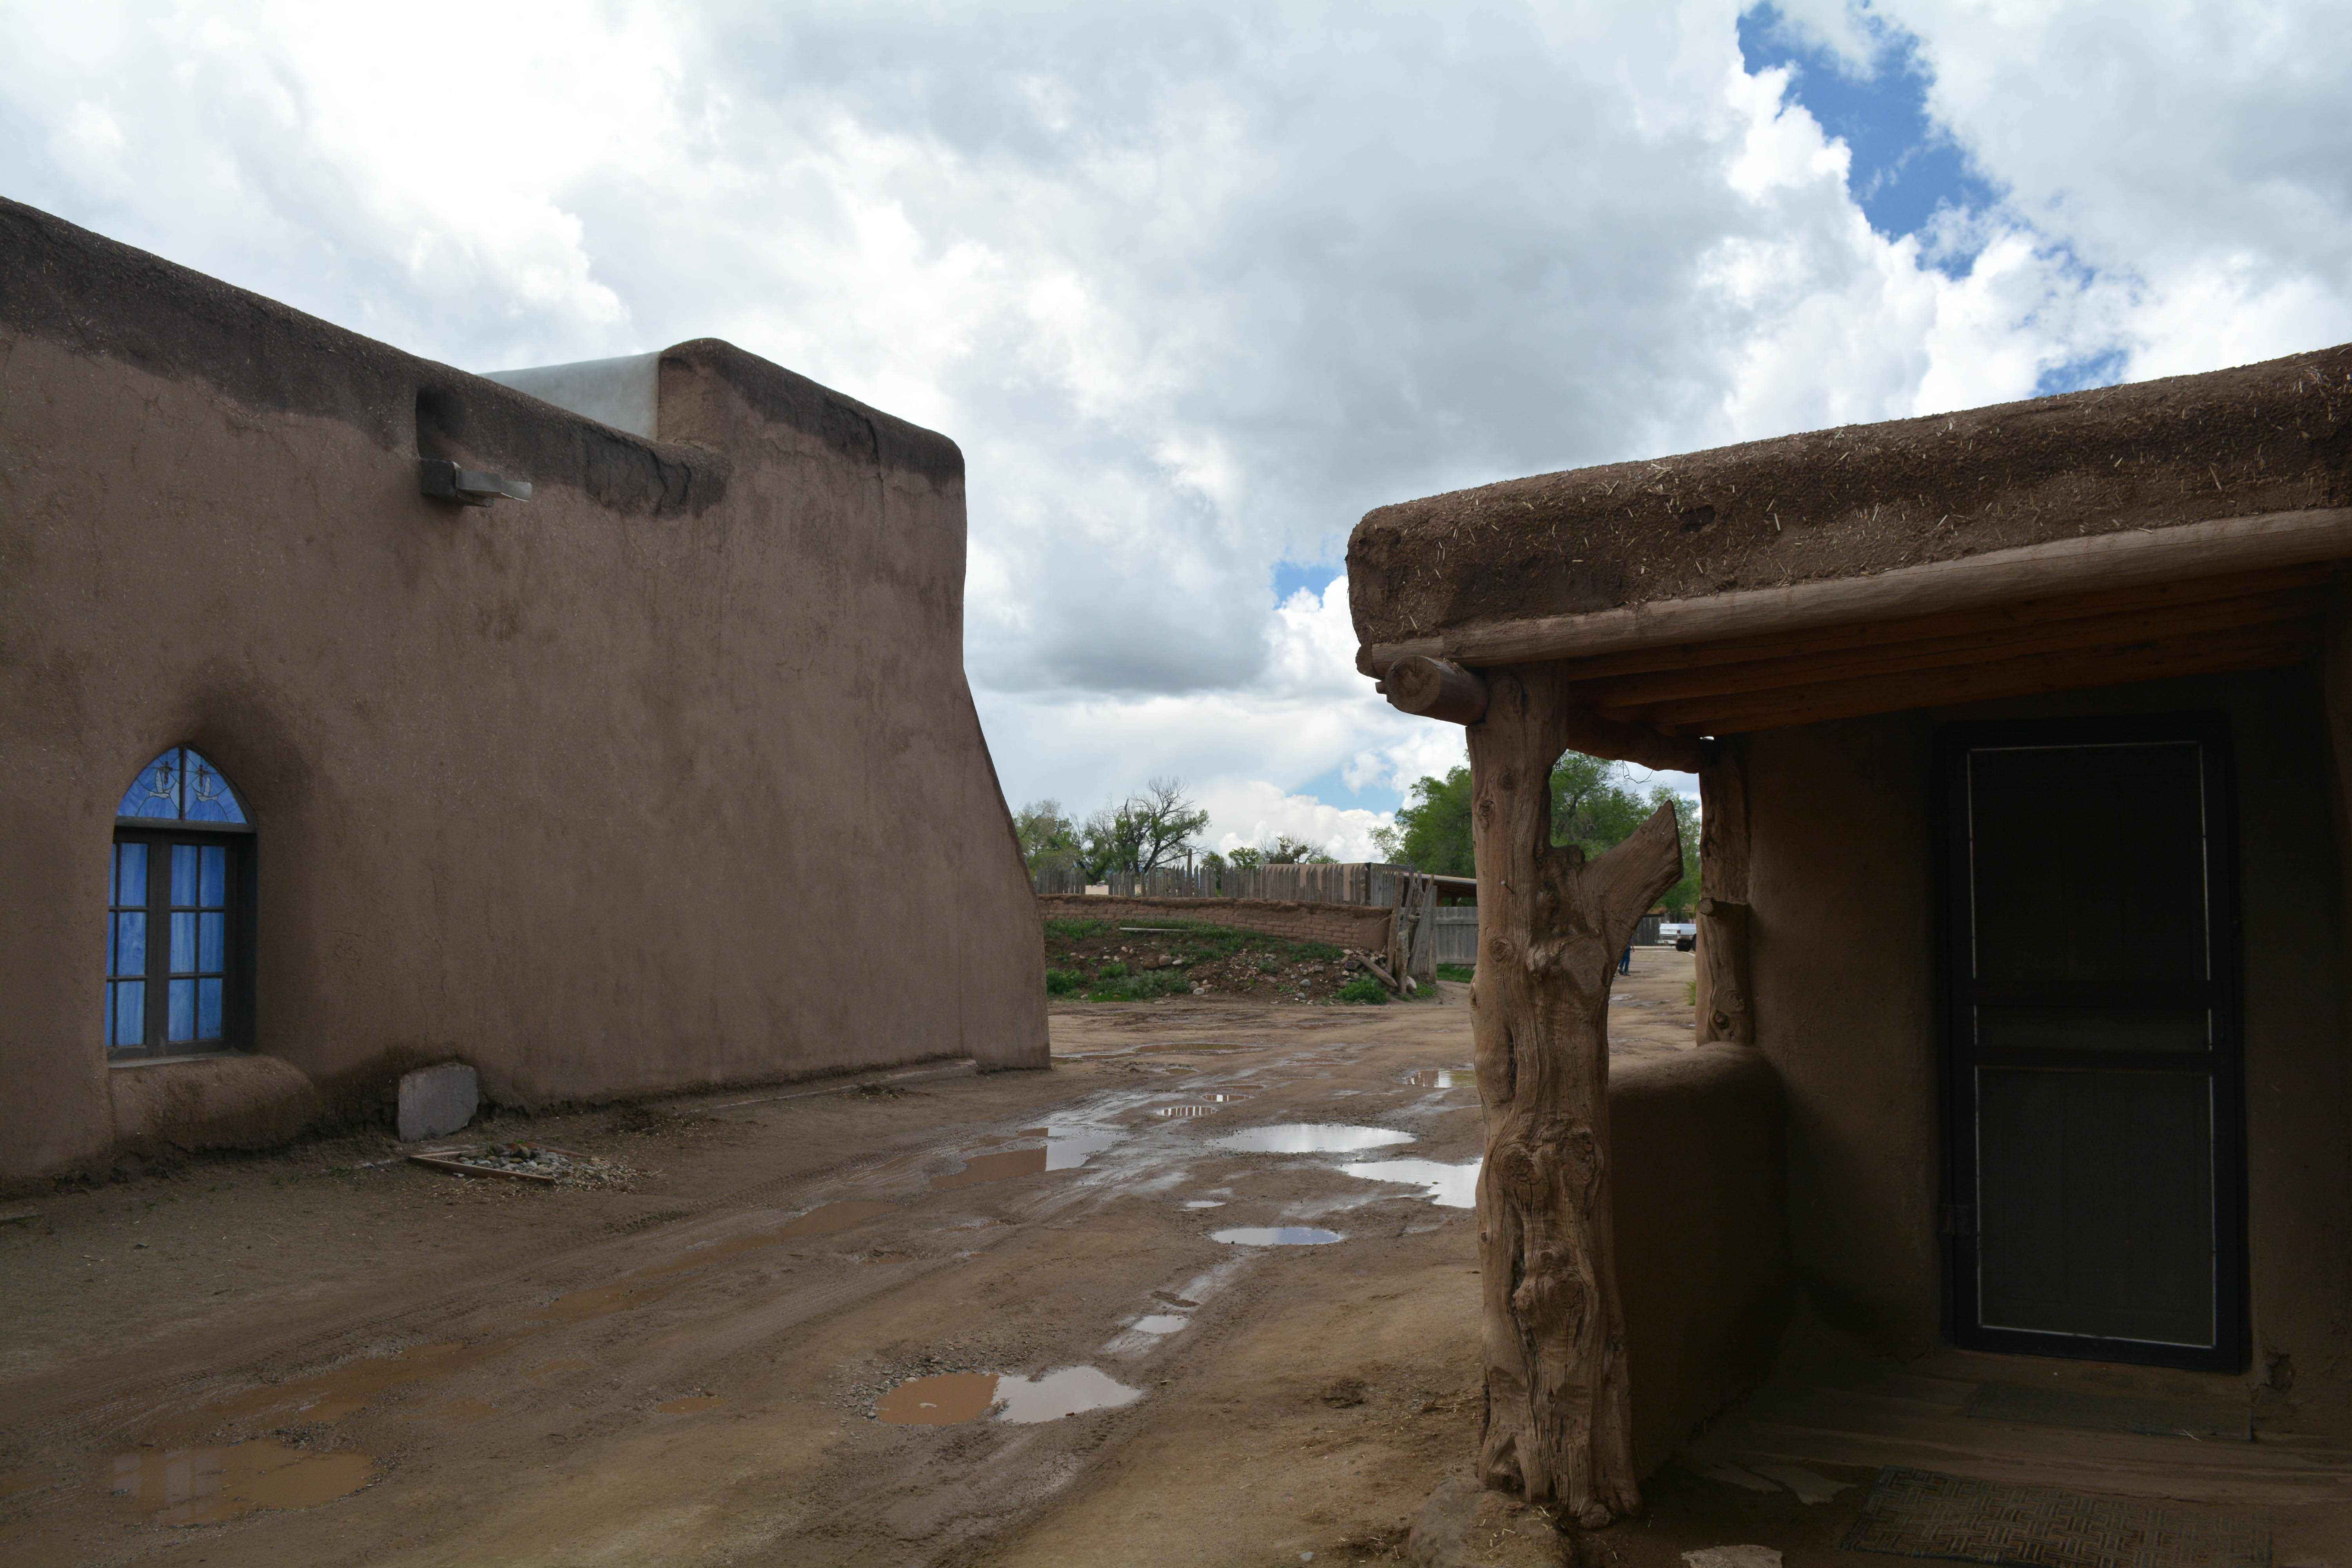
architecture, house, home, wall, vacation, travel, village, shack, fortification, temple, ruins, estate, santafe, truchas, northernnewmexico, pueblosantafe, rural area, ancient history